Robert Hill (Australian politician)

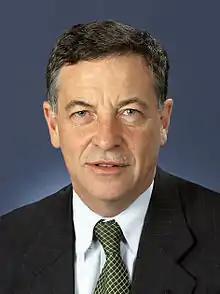
Official portrait, 2006

Robert Murray Hill (born 25 September 1946) is a retired Australian politician. He is an adjunct professor in Sustainability and Co-Director of the Alliance 21 project at the United States Studies Centre at the University of Sydney. He is also a Commissioner of the Global Ocean Commission and the 15th Chancellor of the University of Adelaide.